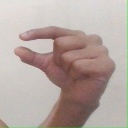
अक्षर: ग